Hadrosaurus

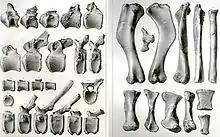
Plates from Leidy's description

Despite the fact that the family Hadrosauridae has "Hadrosaurus" as its type genus, the skeleton lacks a skull and was long viewed as too incomplete to compare to other hadrosaurs for classification purposes, leading most scientists to consider it a "nomen dubium", or dubious name. However, a re-evaluation of the fossil material in 2011 noted several distinct characteristics of the skeleton that could allow the genus "Hadrosaurus" and species "H. foulkii" to remain in use as valid taxa.